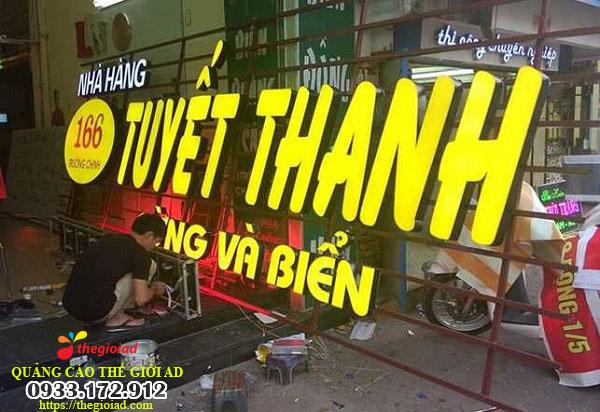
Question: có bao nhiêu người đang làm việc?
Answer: có một người đang làm việc